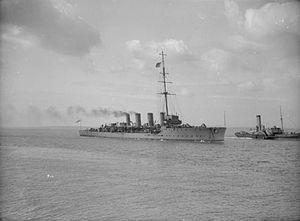
La classe Active est une classe de trois croiseurs éclaireurs de la Royal Navy construite avant la Première Guerre mondiale.
La bataille de l'île de May est le nom donné à une désastreuse série d'accidents qui eut lieu pendant l'opération EC1 en 1918. Ce nom lui fut donné car les accidents, impliquant des navires de la Royal Navy se rendant à des exercices en mer du Nord depuis Rosyth, eurent lieu à proximité de l'île de May, située au nord de l'embouchure du Firth of Forth en Écosse. Dans la nuit du 31 janvier au 1ᵉʳ février 1918, alors que le temps est brumeux, cinq collisions impliquant huit navires eurent lieu. Deux sous-marins furent coulés et trois autres ainsi qu'un croiseur léger furent endommagés, en tout 105 hommes appartenant tous à la Royal Navy furent tués. Bien que cet événement eut lieu pendant la Première Guerre mondiale, il est entièrement dû à des causes accidentelles et aucune force ennemie n'était présente. Cette qualification de « bataille » est donc usurpée mais lui fut attribuée par dérision.